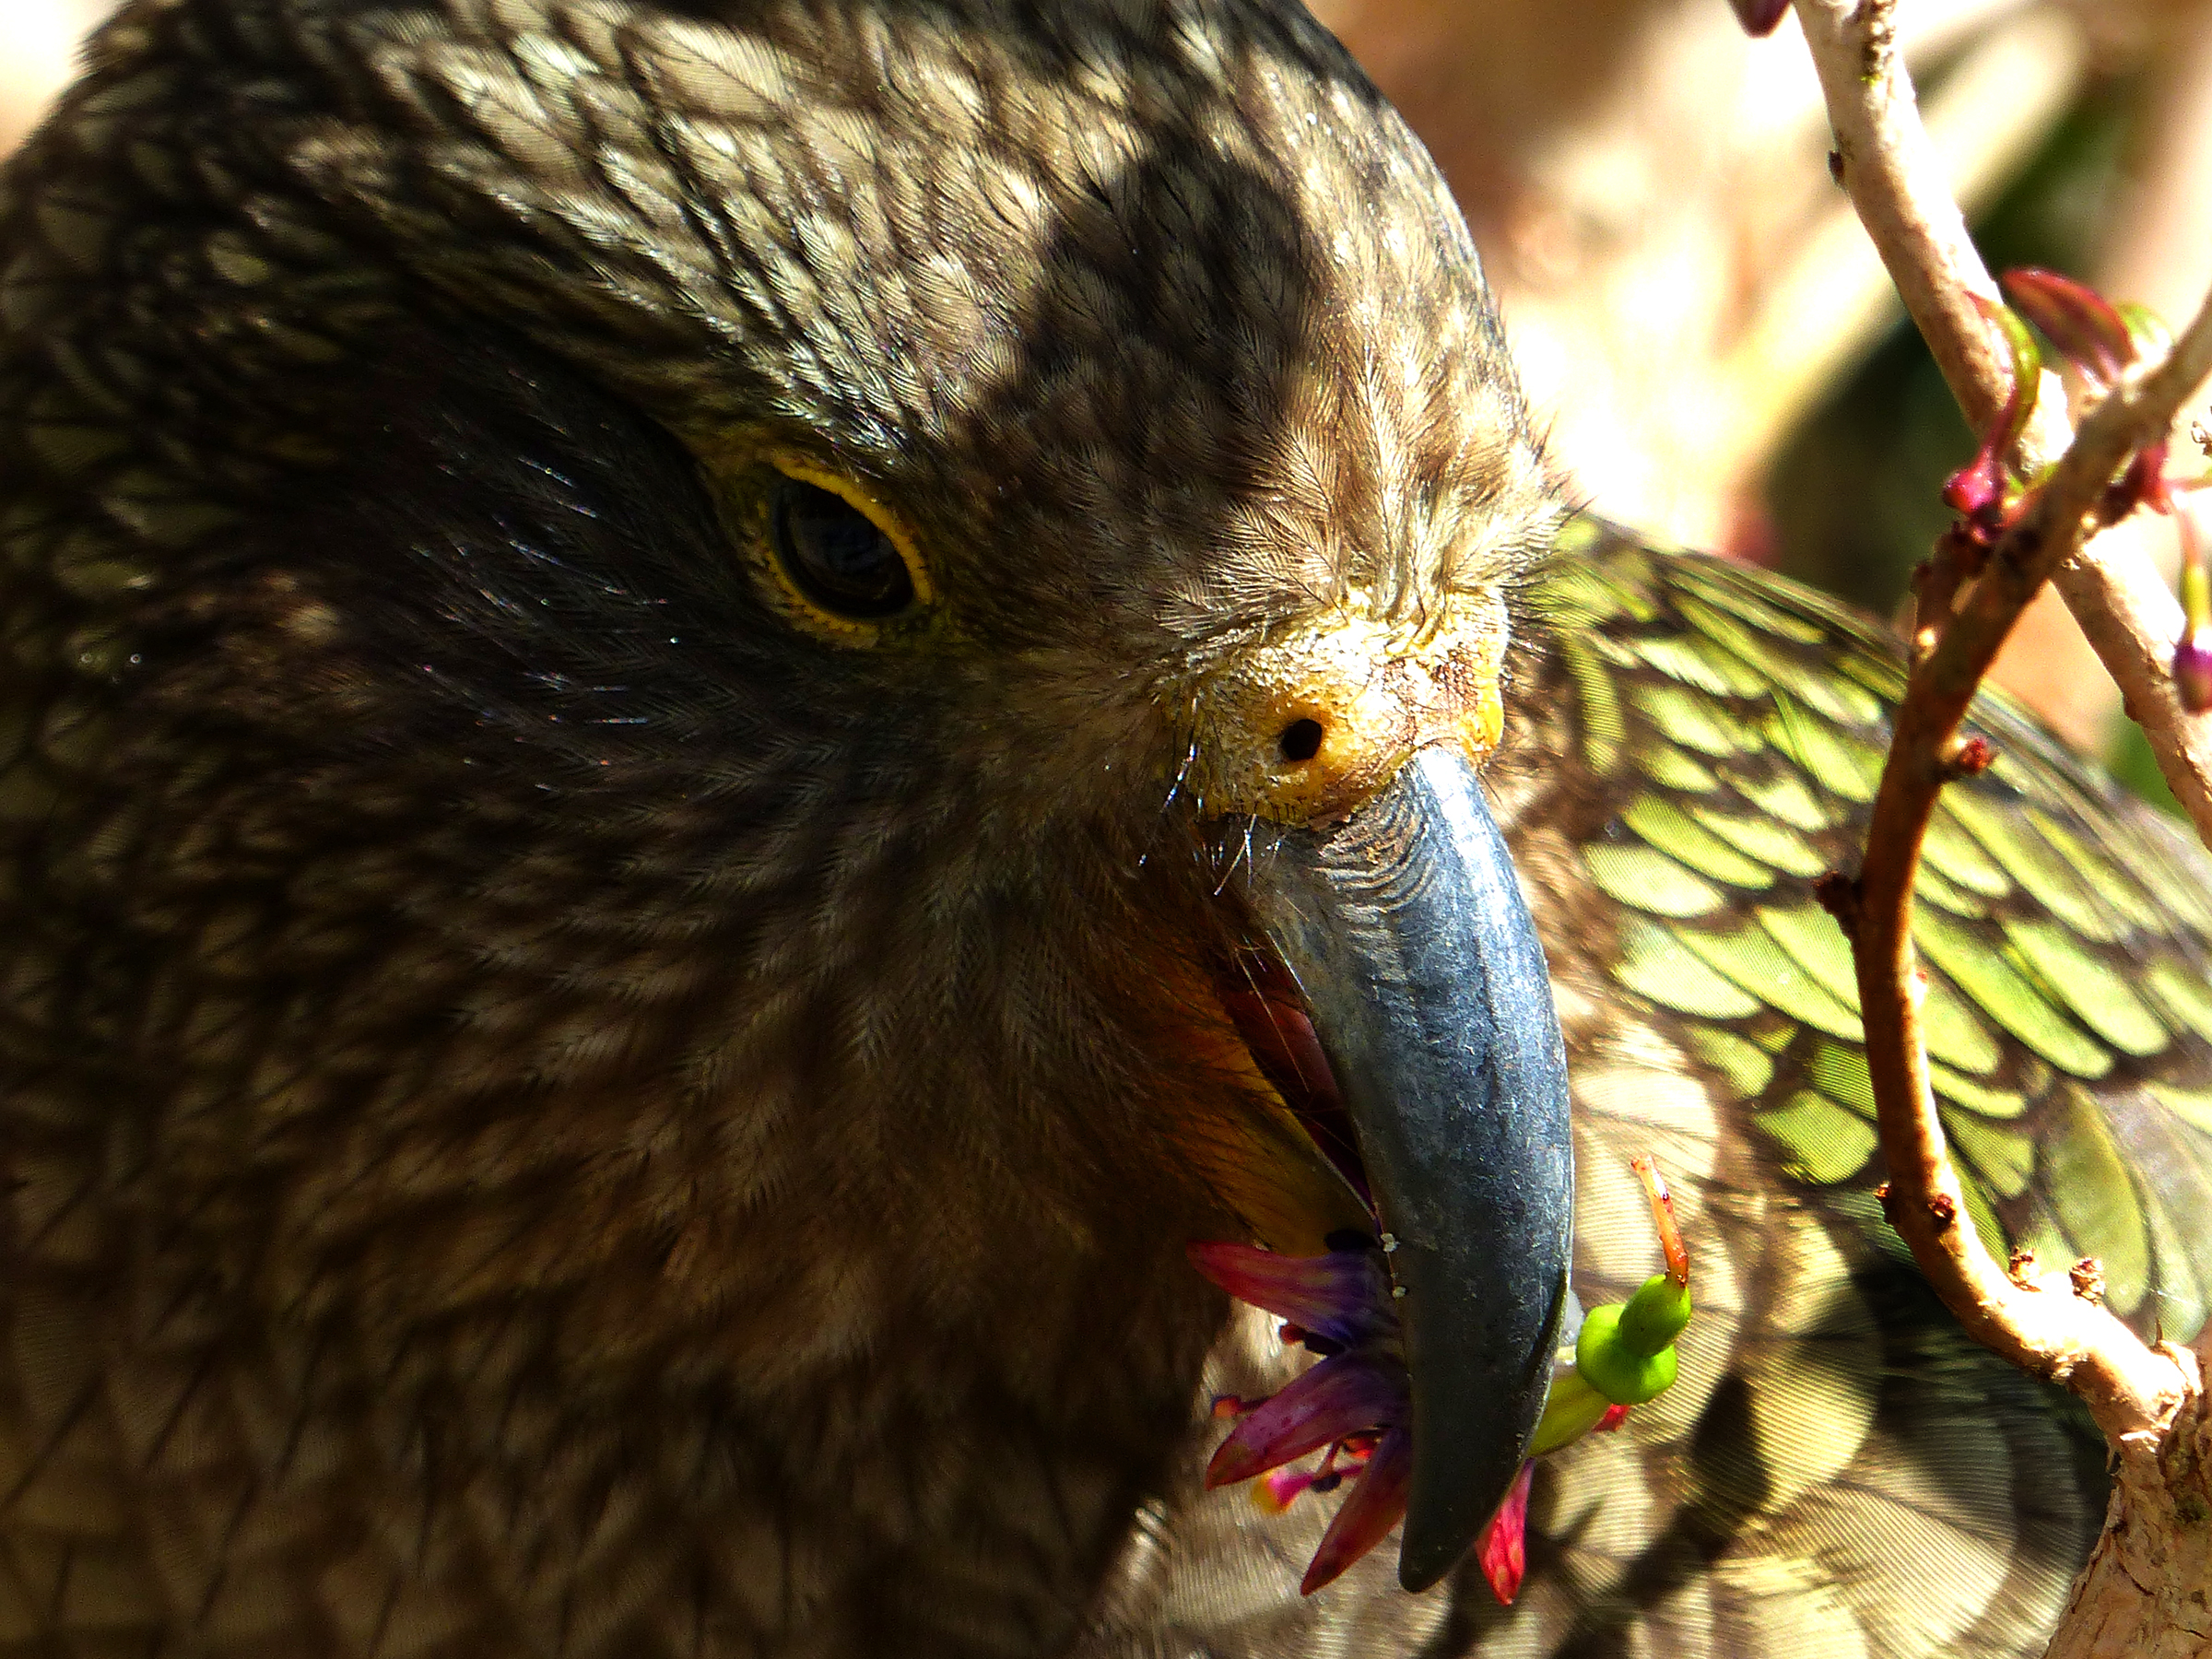
nature, branch, bird, wing, wildlife, beak, fauna, close up, birds, newzealand, vertebrate, parrot, flickrsbestcreatures, kea, panasonicdmcfz200, birdfeeding, nestornotabilis, fuchsiaexcorticata, alpineparrot